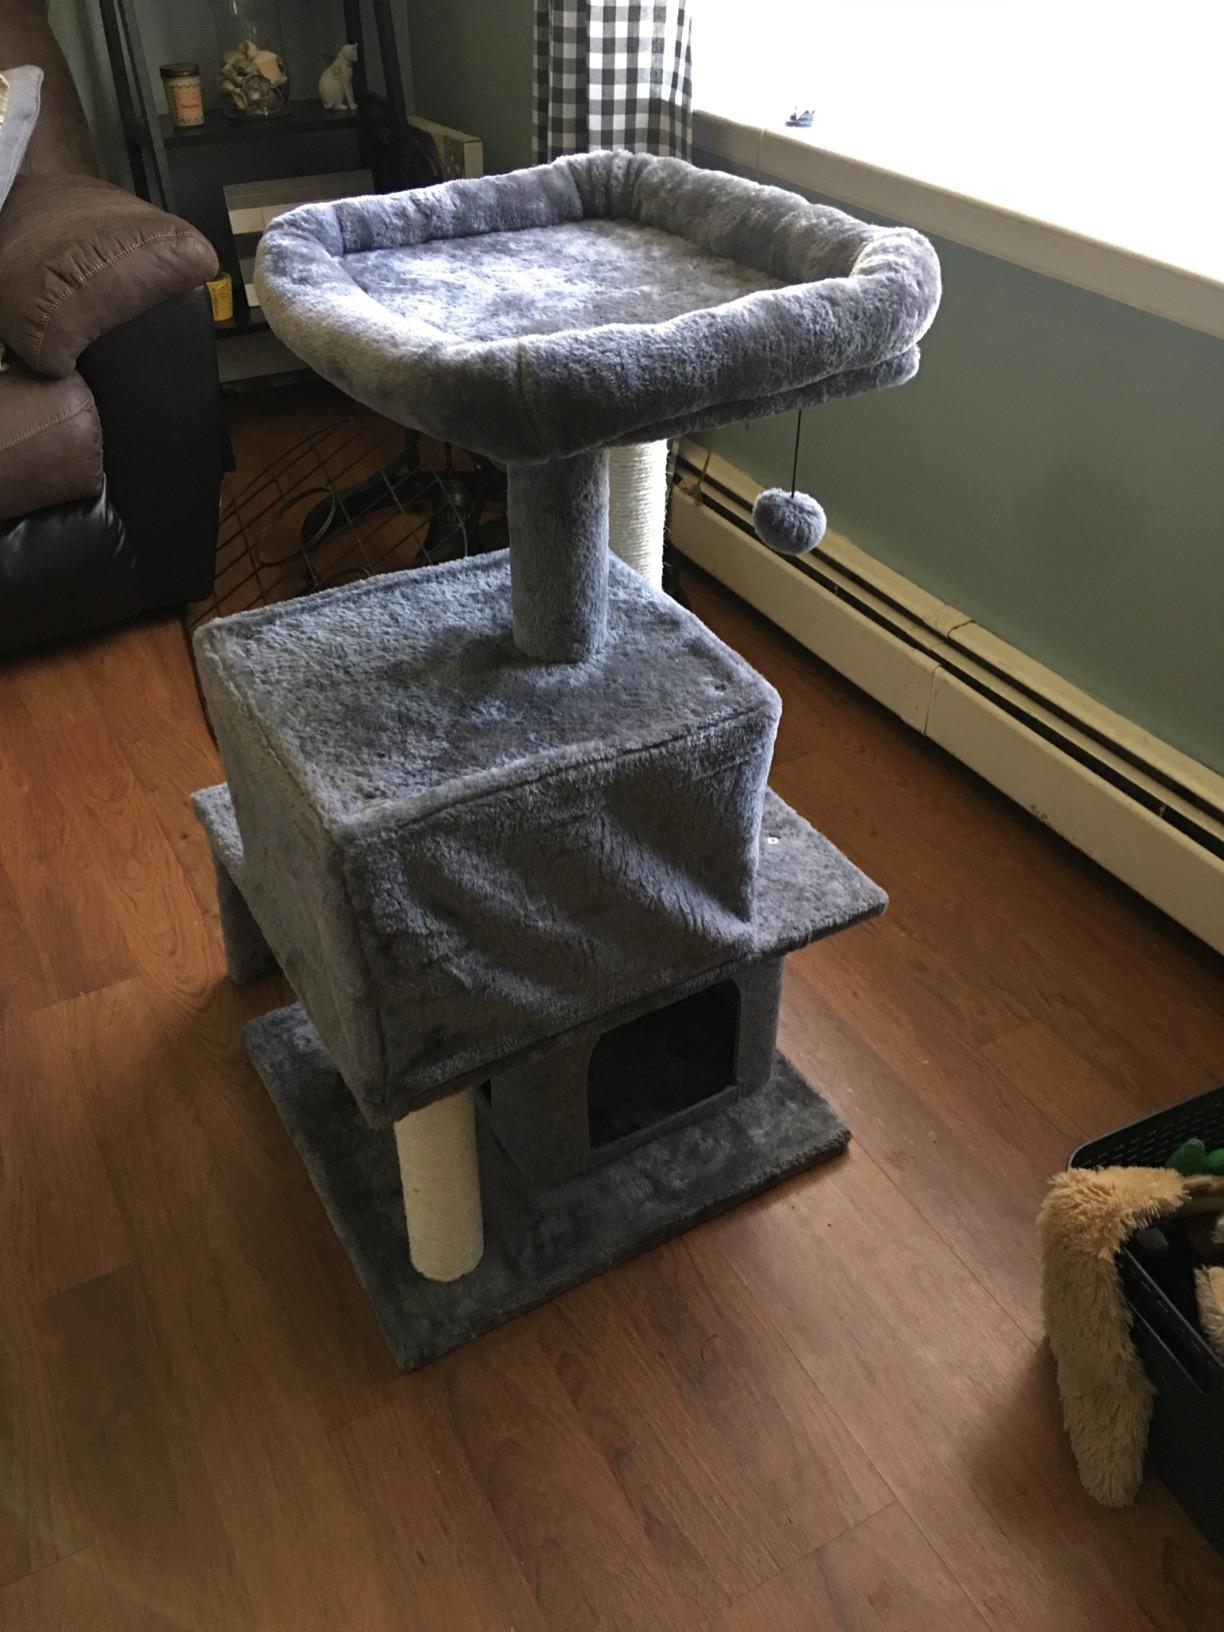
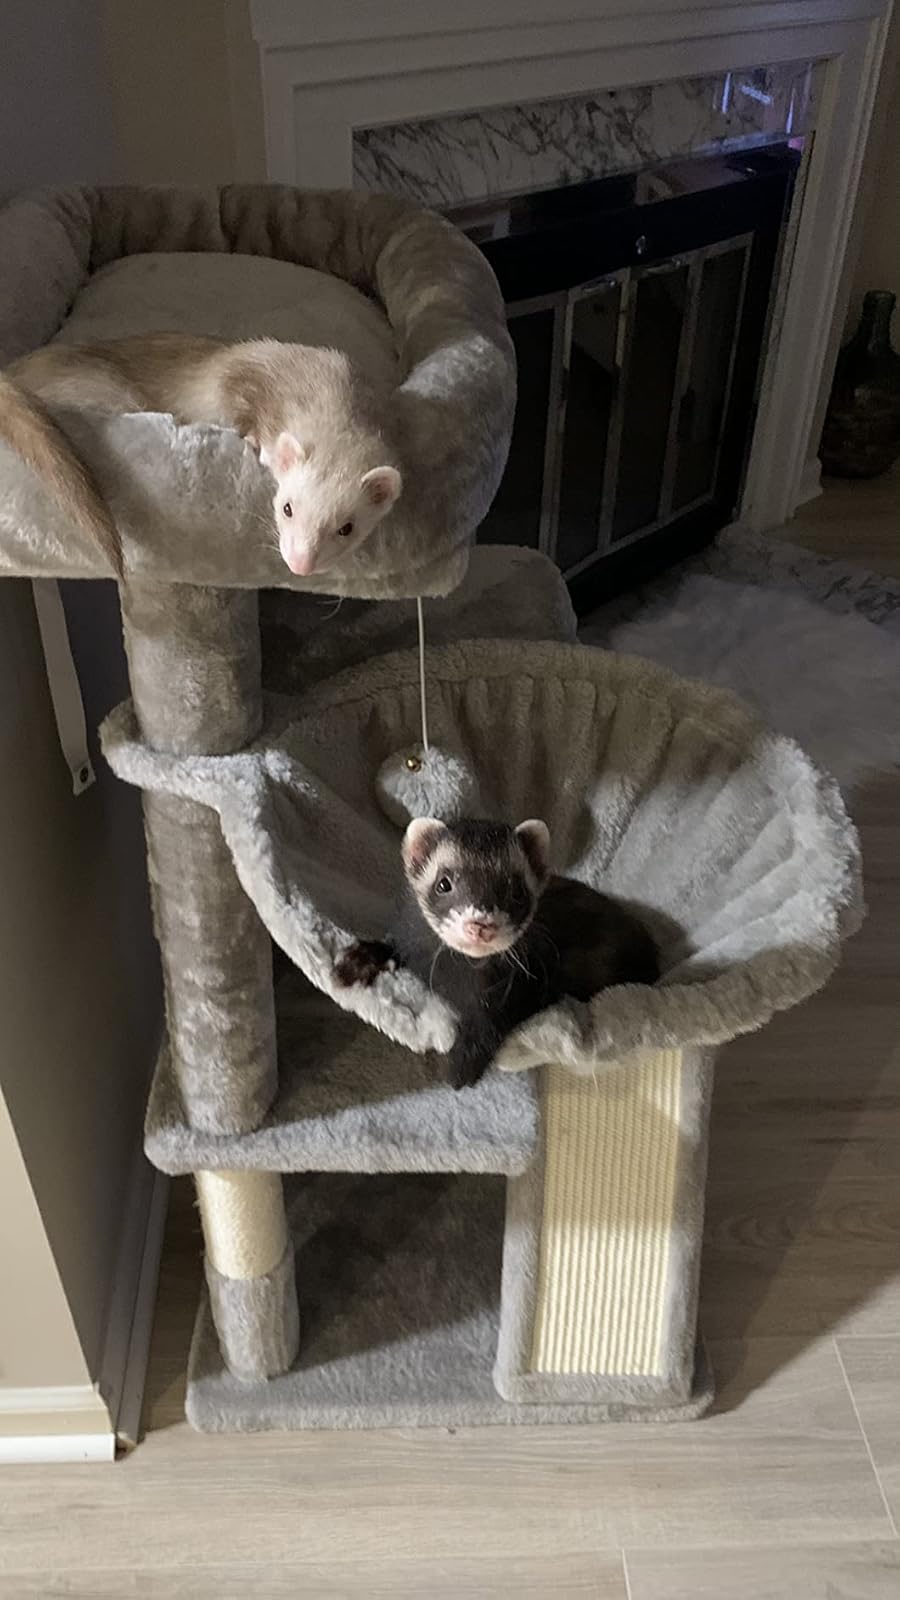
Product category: items_cat tree
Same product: no